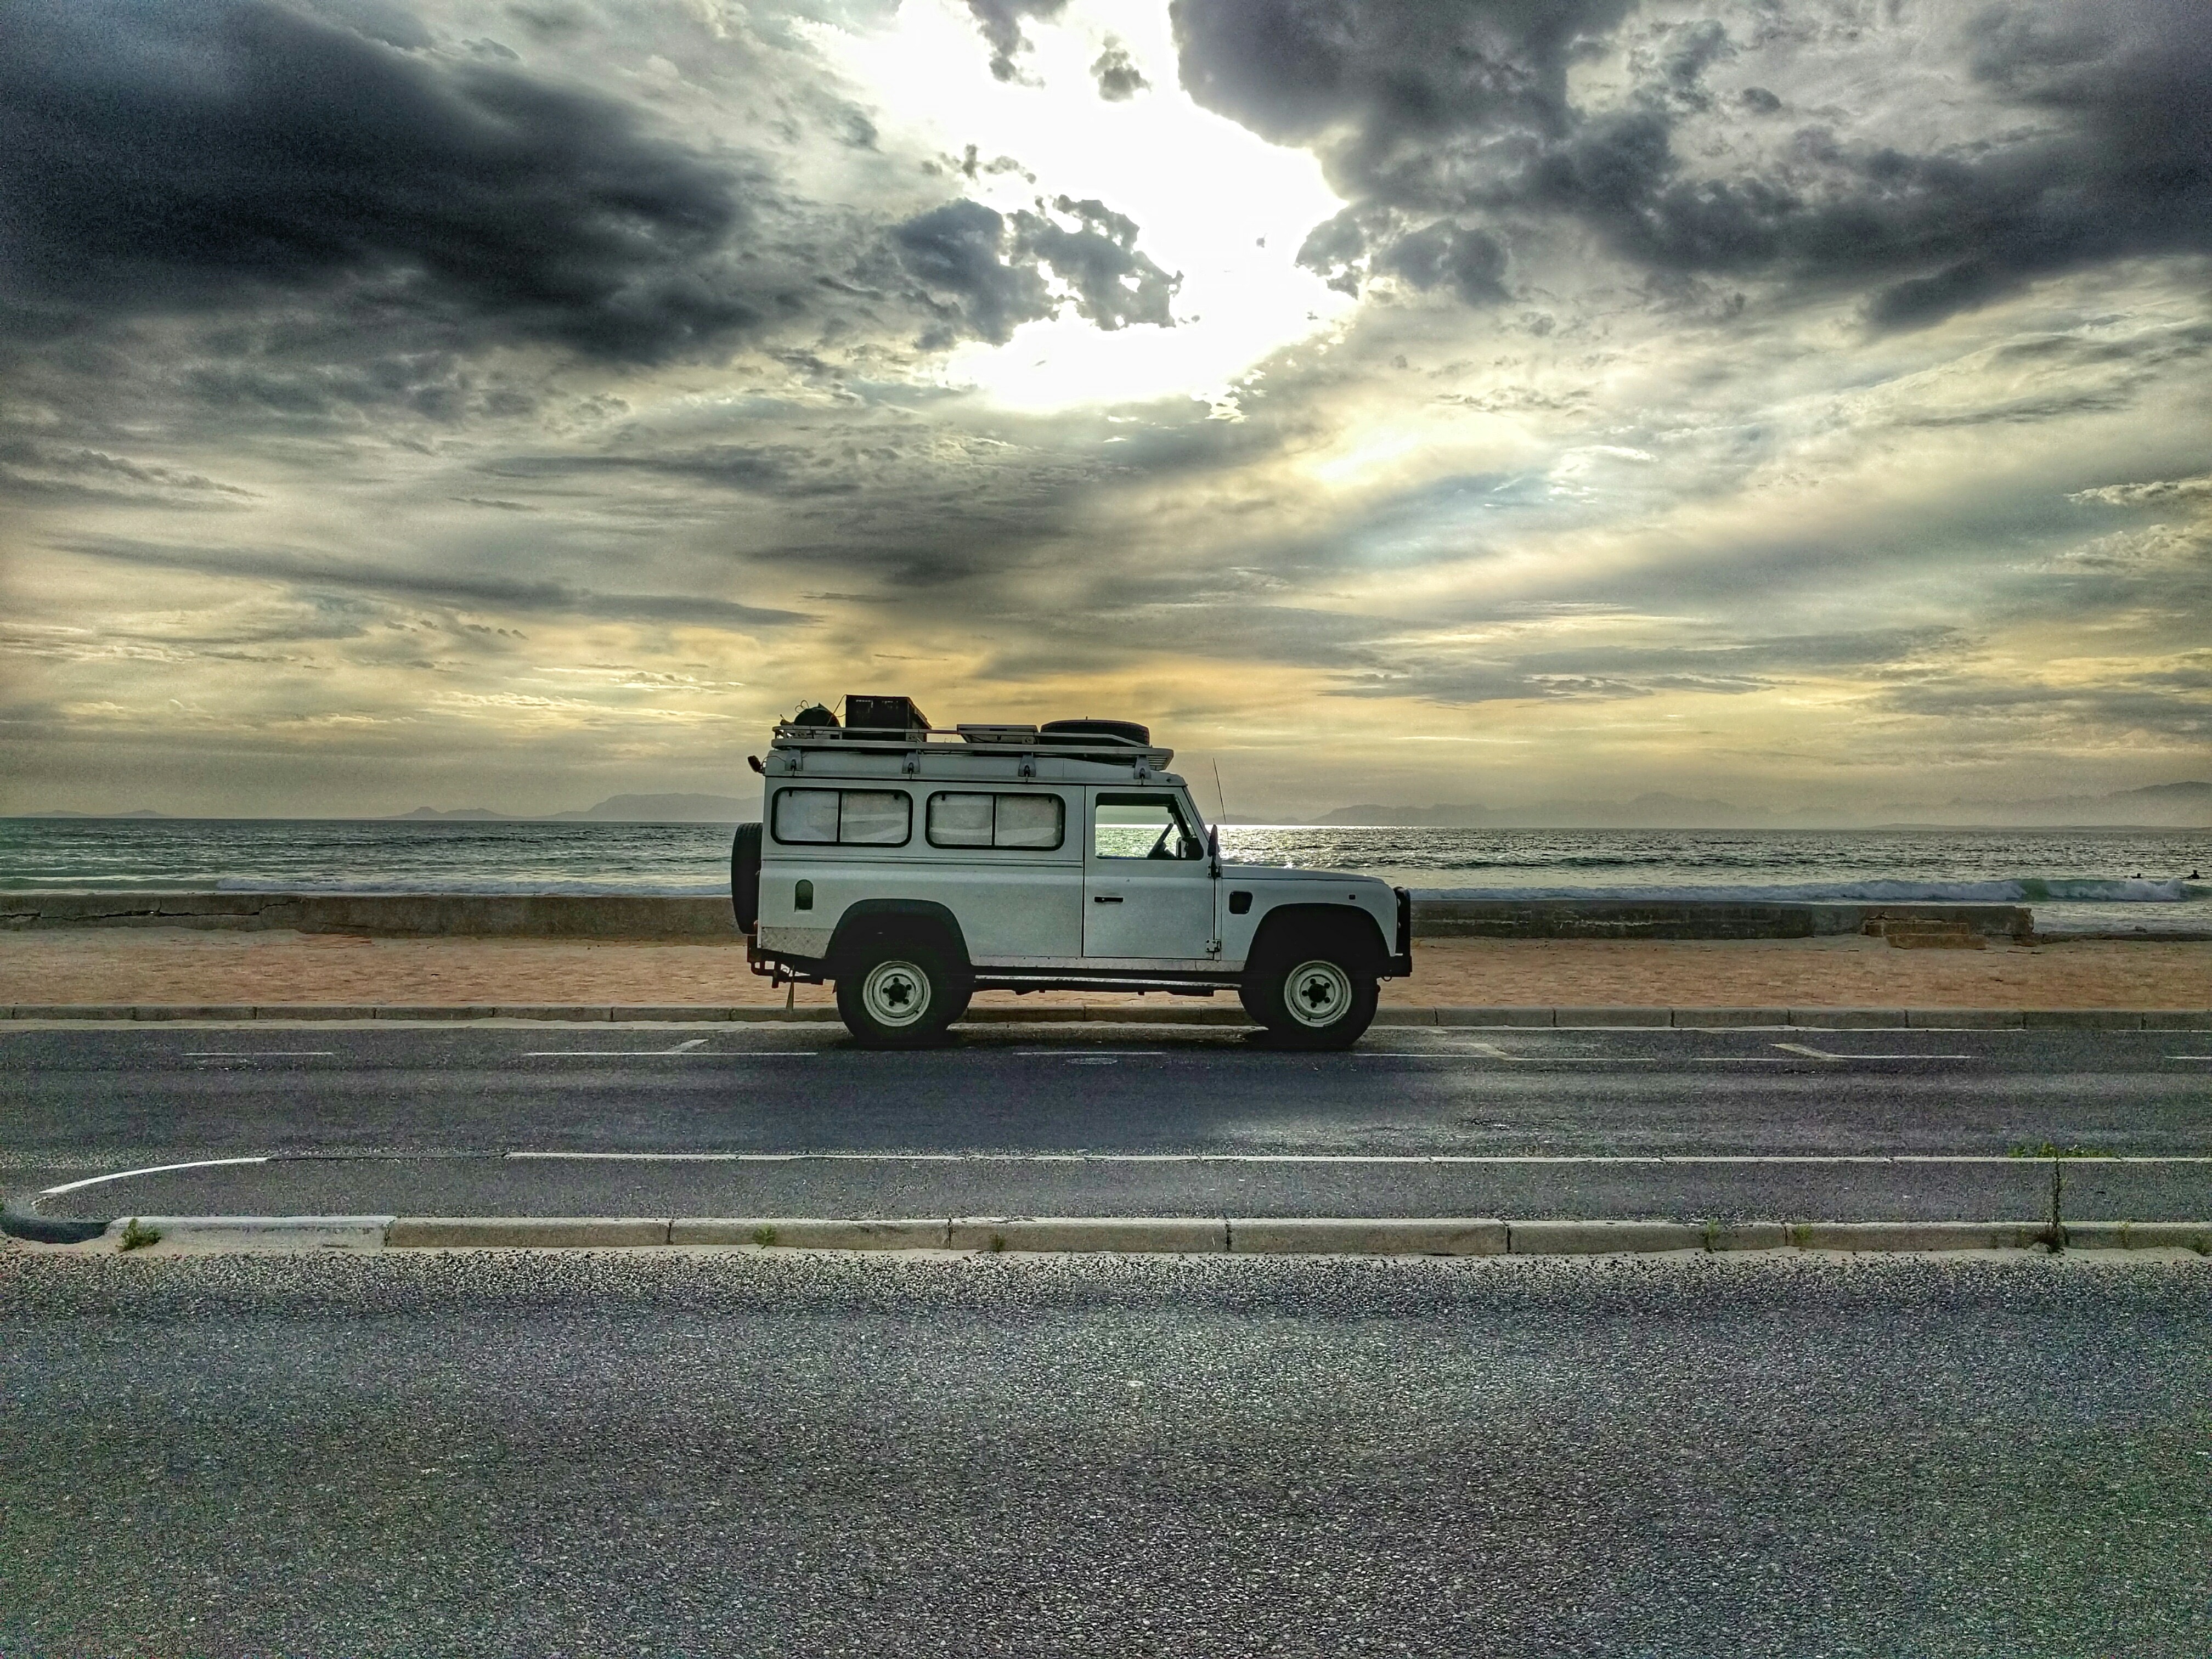
coast, car, driving, vehicle, road trip, automobile make, off roading